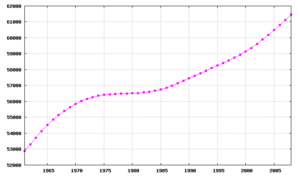
Le Royaume-Uni, en forme longue le Royaume-Uni de Grande-Bretagne et d'Irlande du Nord, est un pays d'Europe de l'Ouest, ou selon certaines définitions, d'Europe du Nord, dont le territoire comprend l'île de Grande-Bretagne et la partie nord de l'île d'Irlande, ainsi que de nombreuses petites îles autour de l'archipel. Le territoire du Royaume-Uni partage une frontière terrestre avec la république d'Irlande, et est entouré par l'océan Atlantique au nord, la mer du Nord à l'est, la Manche au sud, la mer Celtique au sud-sud-ouest, la mer d'Irlande au sud-ouest et les mers intérieures de la côte ouest de l'Écosse au nord-ouest. Le Royaume-Uni couvre une superficie de 246 690 km², faisant de lui le 80ᵉ plus grand pays du monde, et le 11ᵉ d'Europe. Il est le 22ᵉ pays plus peuplé du monde, avec une population estimée à 65,1 millions d'habitants. Le Royaume-Uni est une monarchie constitutionnelle ; il possède un système parlementaire de gouvernance. Sa capitale est Londres, une ville mondiale et la seconde place financière au monde.